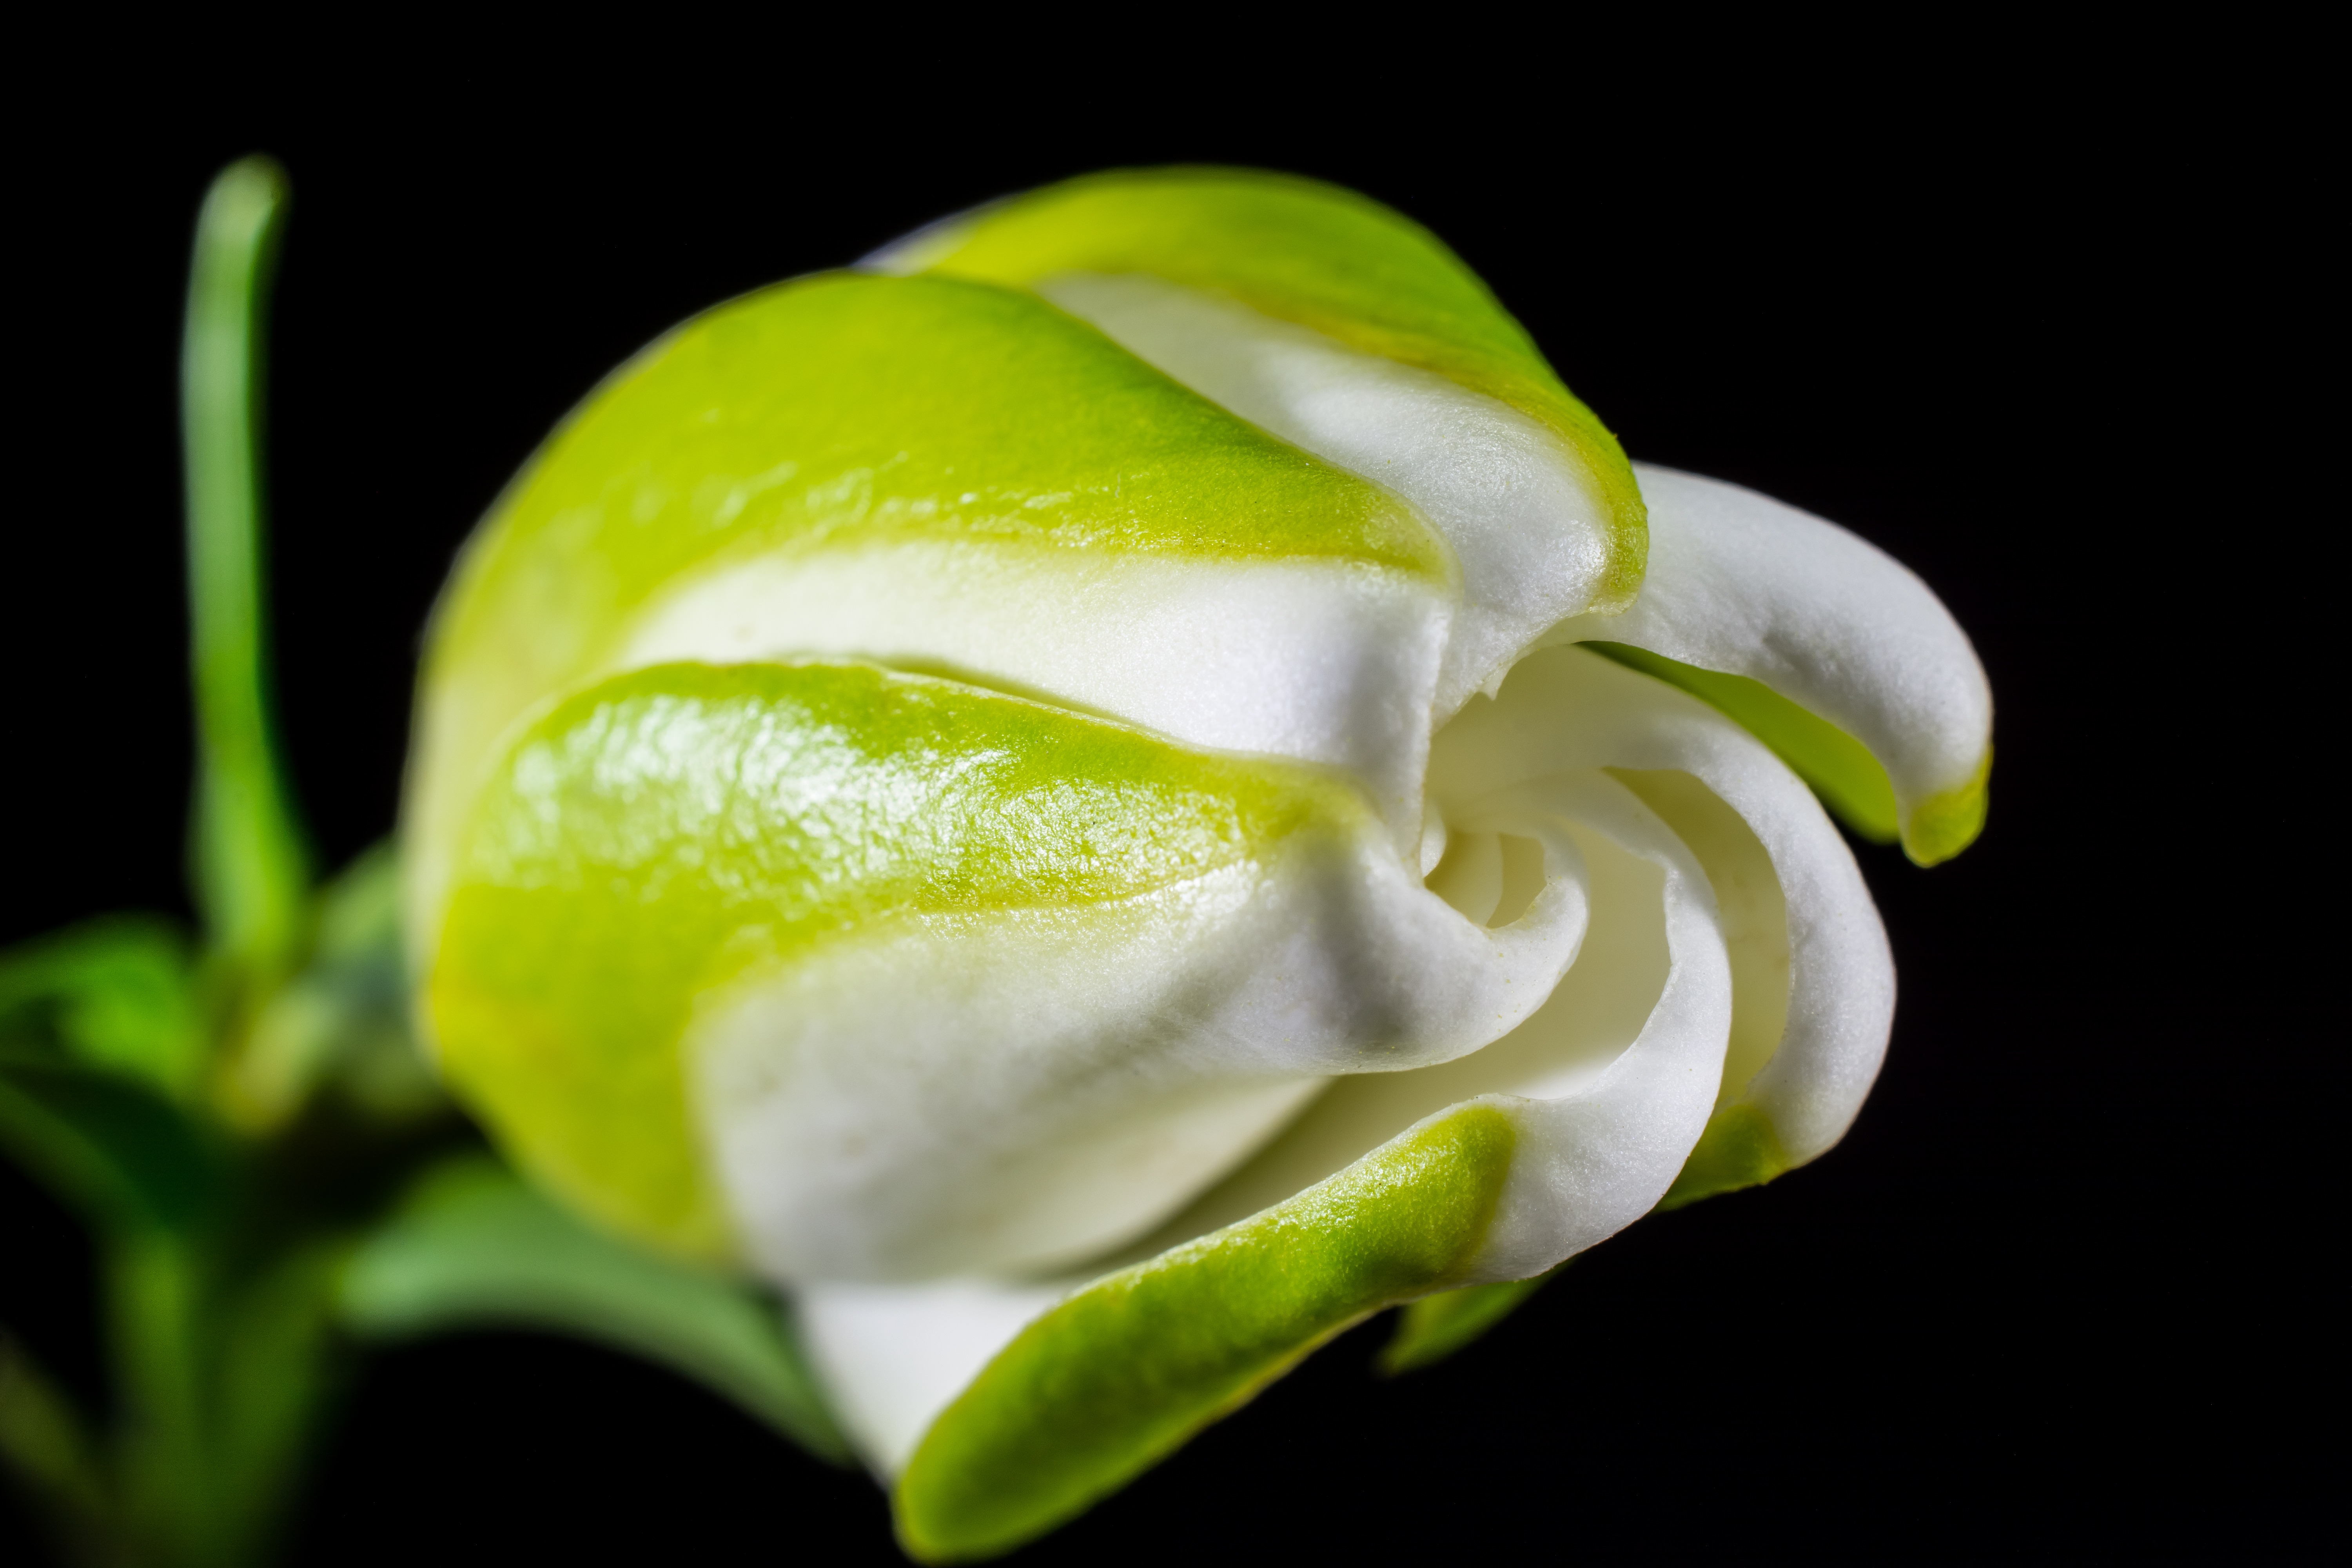
blossom, plant, white, photography, leaf, flower, petal, bloom, food, green, produce, yellow, flora, close up, bud, arum, macro photography, flowering plant, plant stem, land plant